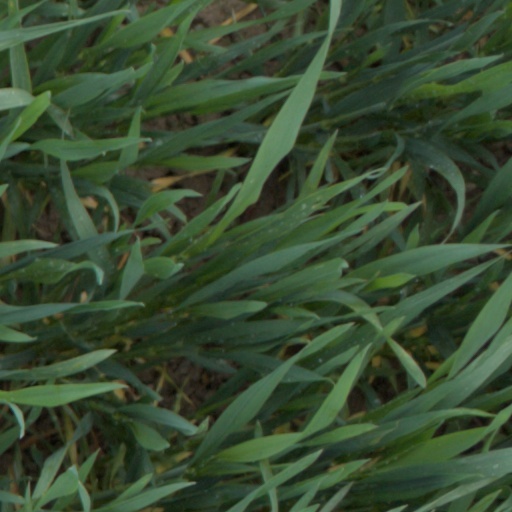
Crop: wheat